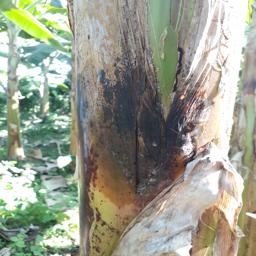
Label: PSEUDOSTEM WEEVIL